Function block diagram

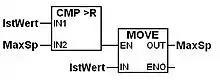
Simple function block diagram

The function block diagram (FBD) is a graphical language for programmable logic controller design, that can describe the function between input variables and output variables. A function is described as a set of elementary blocks. Input and output variables are connected to blocks by connection lines.